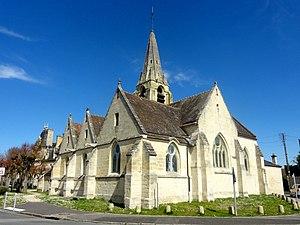
Vue depuis le sud-est.
L'église Saint-Maximin est une église catholique paroissiale située à Saint-Maximin (Oise), en France. C'est un édifice d'une grande complexité, qui a été édifié en plusieurs étapes, et connu quelques remaniements. Ses parties les plus anciennes remontent au dernier quart du XIᵉ siècle. Ce sont le portail occidental de la nef, à la décoration rudimentaire, et le clocher à deux étages de baies, qui est tout à fait représentatif de son époque. La plupart des baies du premier étage ont malheureusement disparu, et celles du second étage ont été refaites au XVᵉ siècle. La flèche en pierre a été ajoutée vers le milieu du XIIᵉ siècle. La nef, dont les grandes arcades ont été percées à la même époque, est sans caractère, et la base du clocher et les parties orientales ont perdu une partie de leur authenticité lors d'une restauration au XIXᵉ siècle. La voûte d'arêtes sous le clocher date toutefois d'origine, ainsi qu'un tailloir archaïque gravé de lignes brisées. La partie la plus intéressante à l'intérieur de l'église est le petit chœur des années 1170, dont les chapiteaux aux motifs simples rappellent encore la période romane tardive.